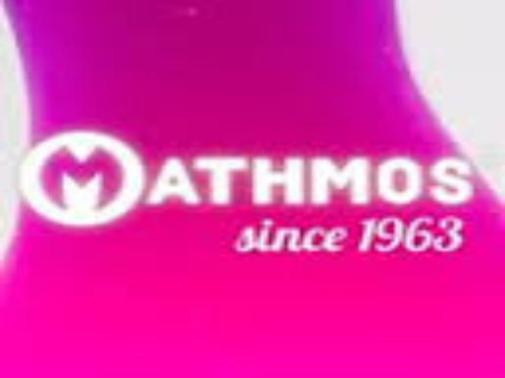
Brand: mathmos
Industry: Necessities